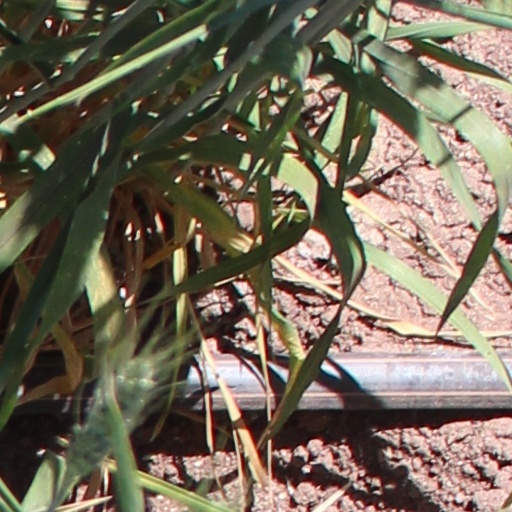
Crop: wheat